Ole Ellefsæter

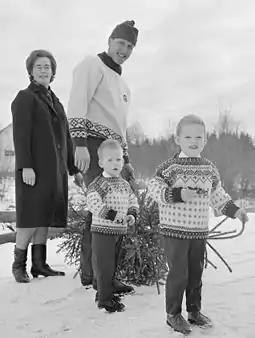
Ellefsæter with family in 1966

Ole Martin Ellefsæter (15 February 1939 – 18 October 2022) was a Norwegian athlete. He mostly competed in cross-country skiing, and won two gold medals at the 1968 Winter Olympics. At the 1966 FIS Nordic World Ski Championships he won one gold (4 × 10 km relay) and one silver (15 km) medal, and in 1971 he became the first Norwegian to win Vasaloppet.